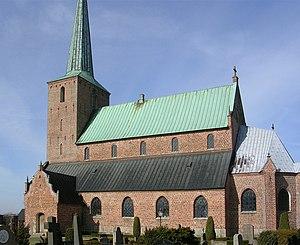
Église de Genarp, Commune de Lund, Scanie, diocèse de Lund, Suède.